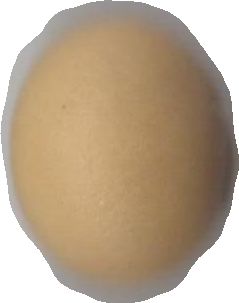
Variety: Dega